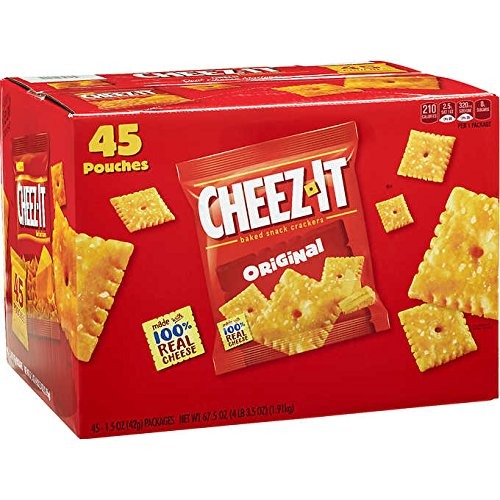
Item Name: Sunshine Cheez-It Crackers, Cheddar, 1.5 oz, 45-pack
Bullet Point: Baked Cheddar Snack Crackers
Product Description: Packaged for Resale
Value: 67.5
Unit: Fl Oz

Price: 17.99